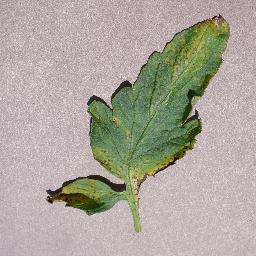
Label: Tomato___Septoria_leaf_spot